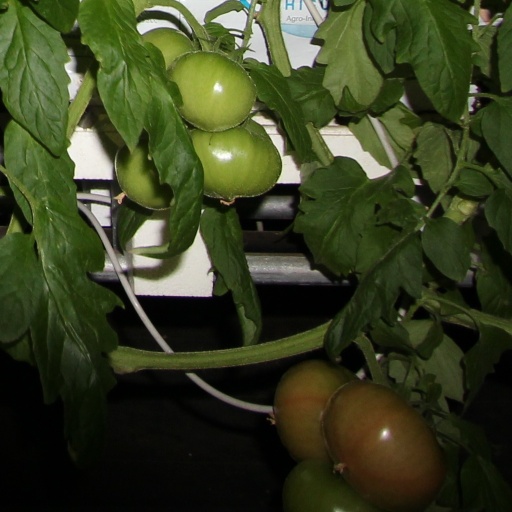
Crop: tomato